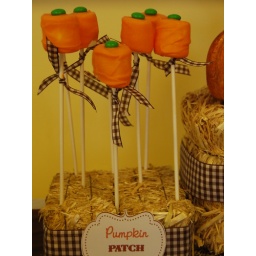
these are marshmallows covered in white chocolate I tinited orange and added a green M &amp;amp; M